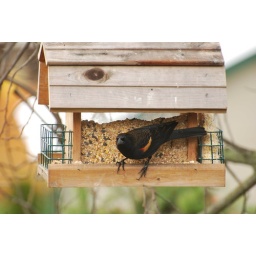
red wing black bird in my front yard